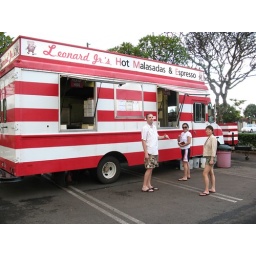
Yummy goodnes in a striped truck